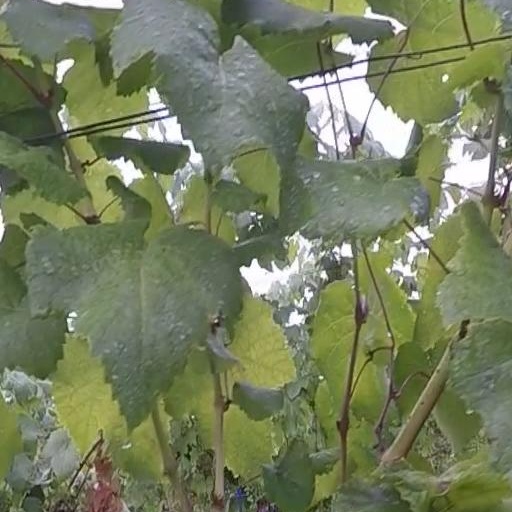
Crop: grape